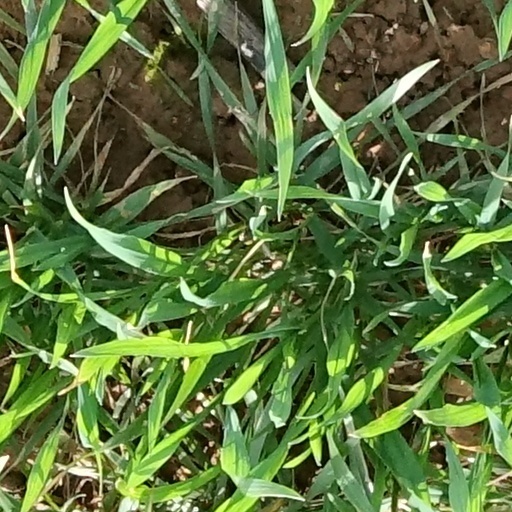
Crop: wheat